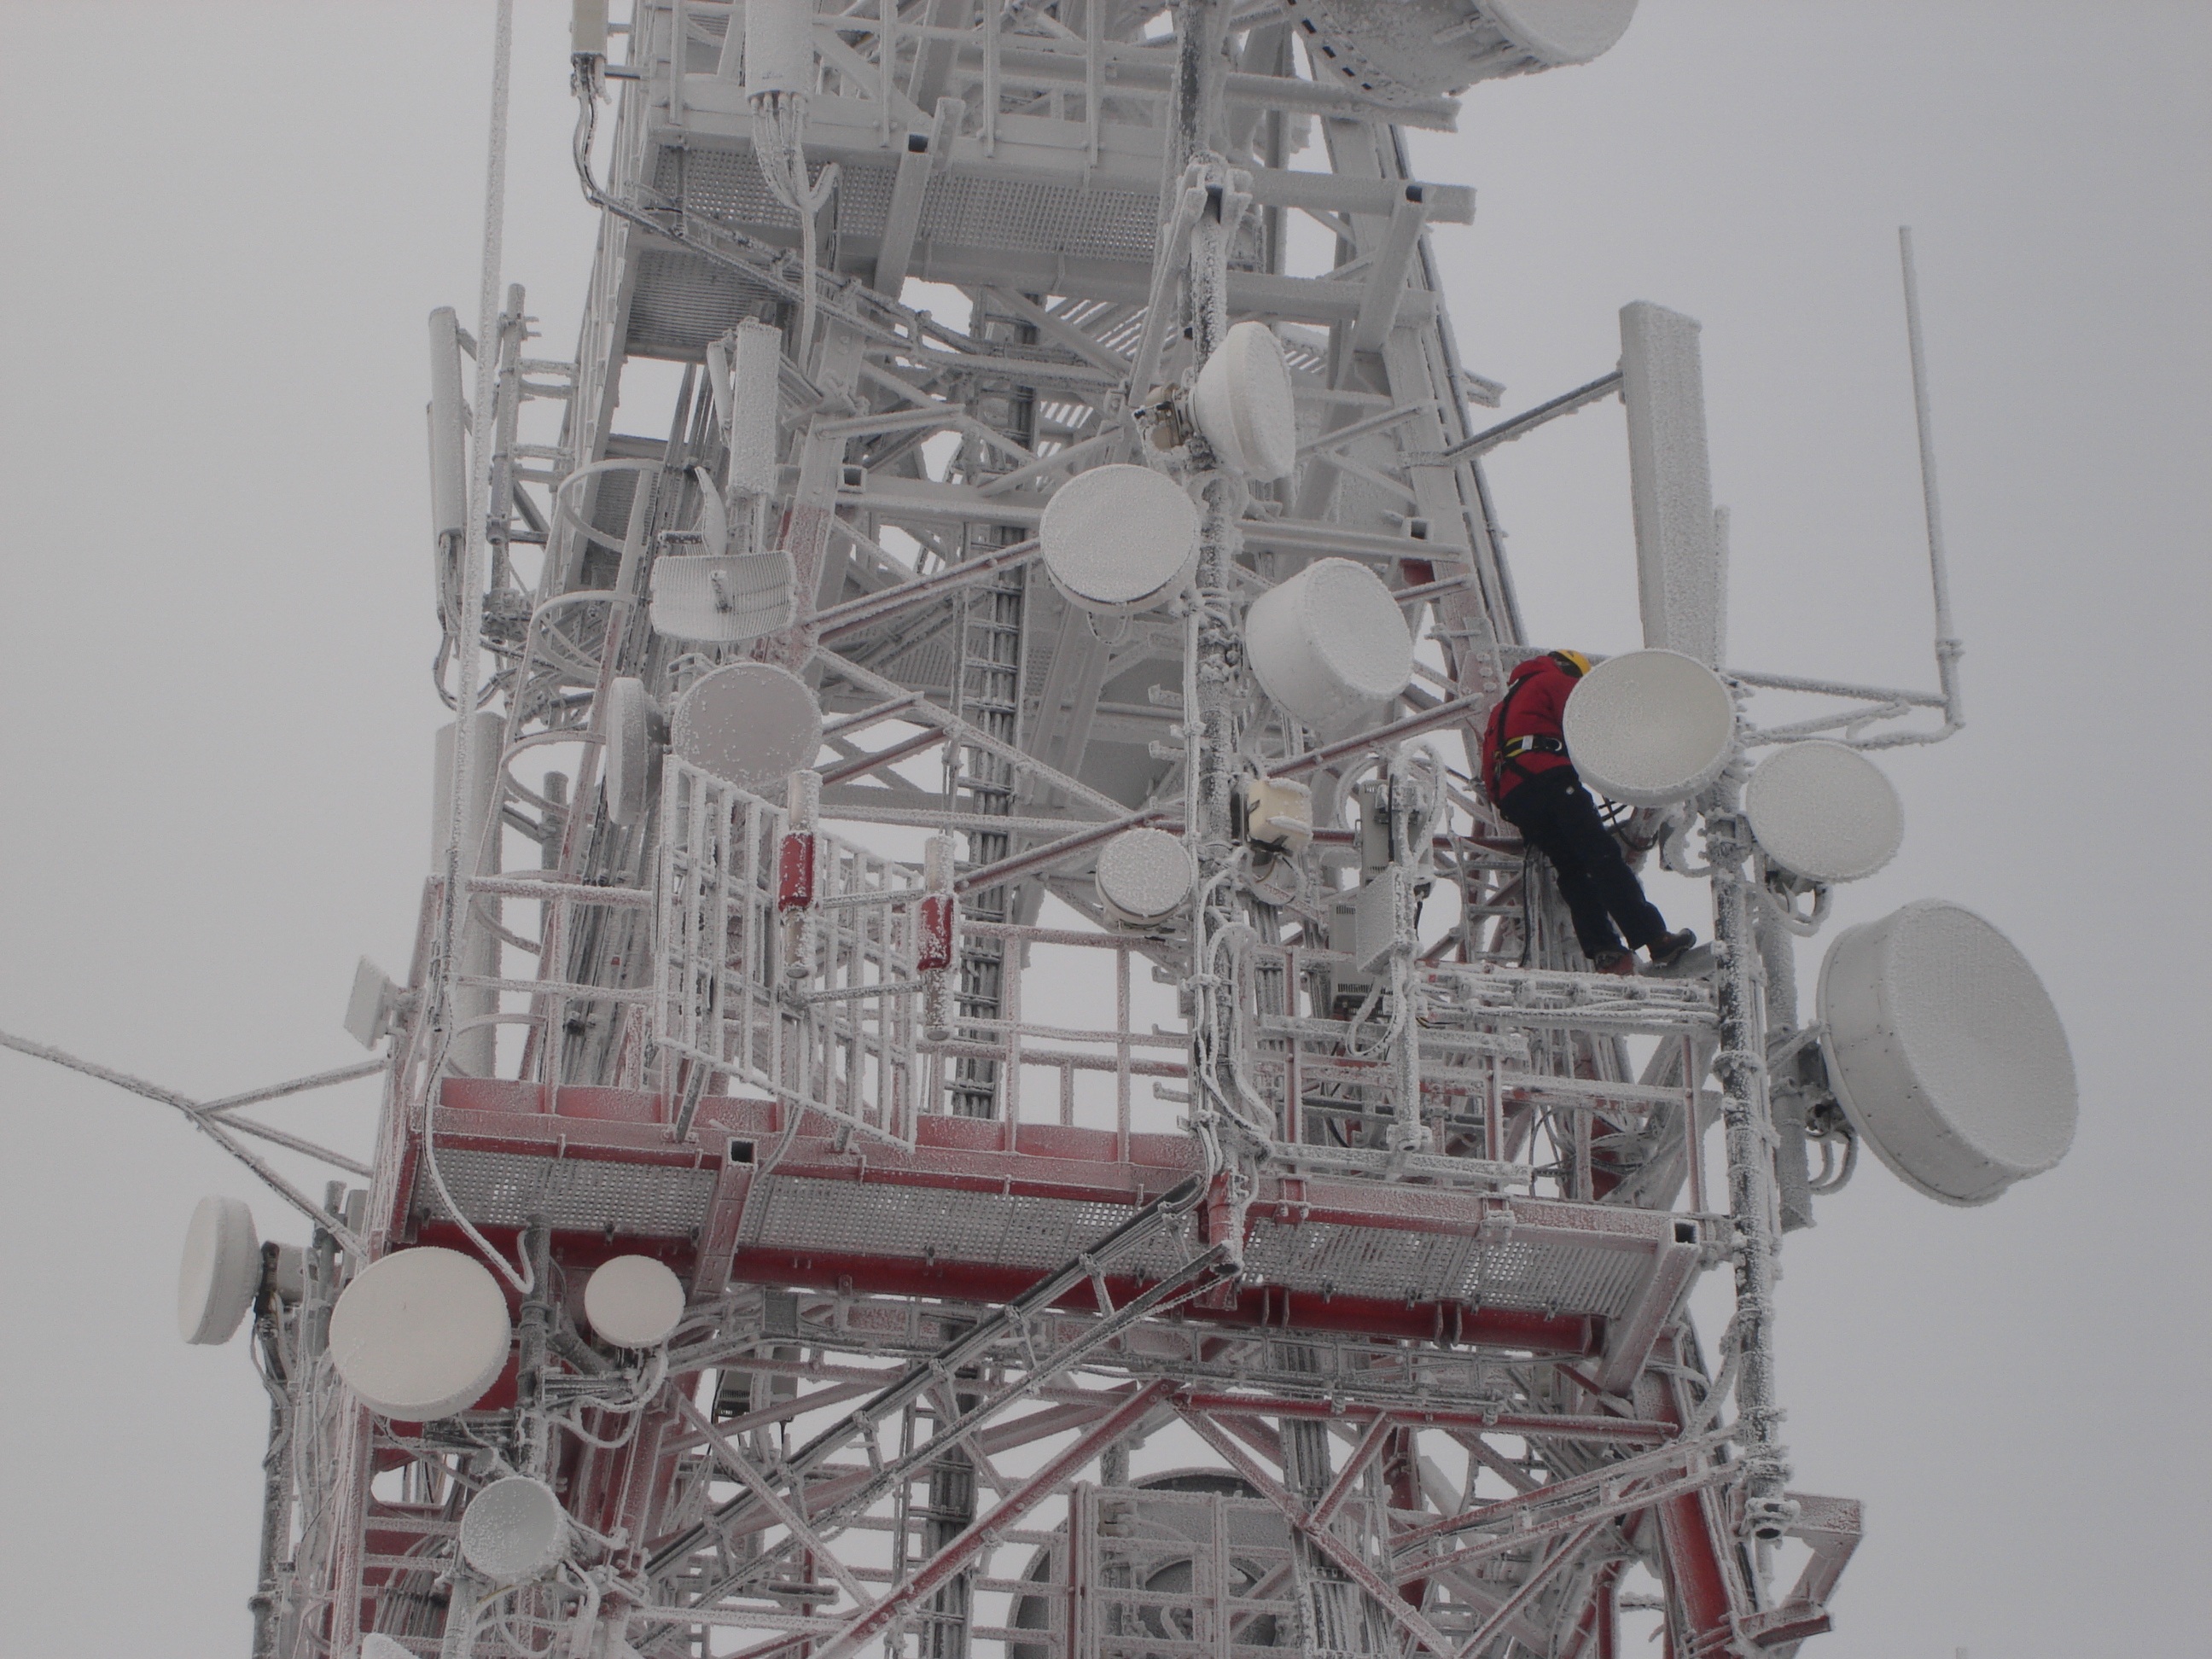
snow, winter, technology, vehicle, drawing, the mast